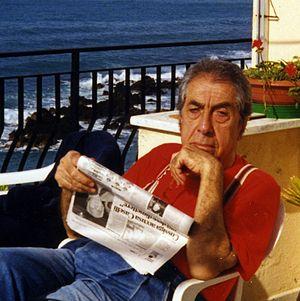
Caio Mario Garrubba sur la terrasse de son appartement à Cirella di Diamante (Calabre/Italie) en mai 2000.
Caio Mario Garrubba est un photographe italien.